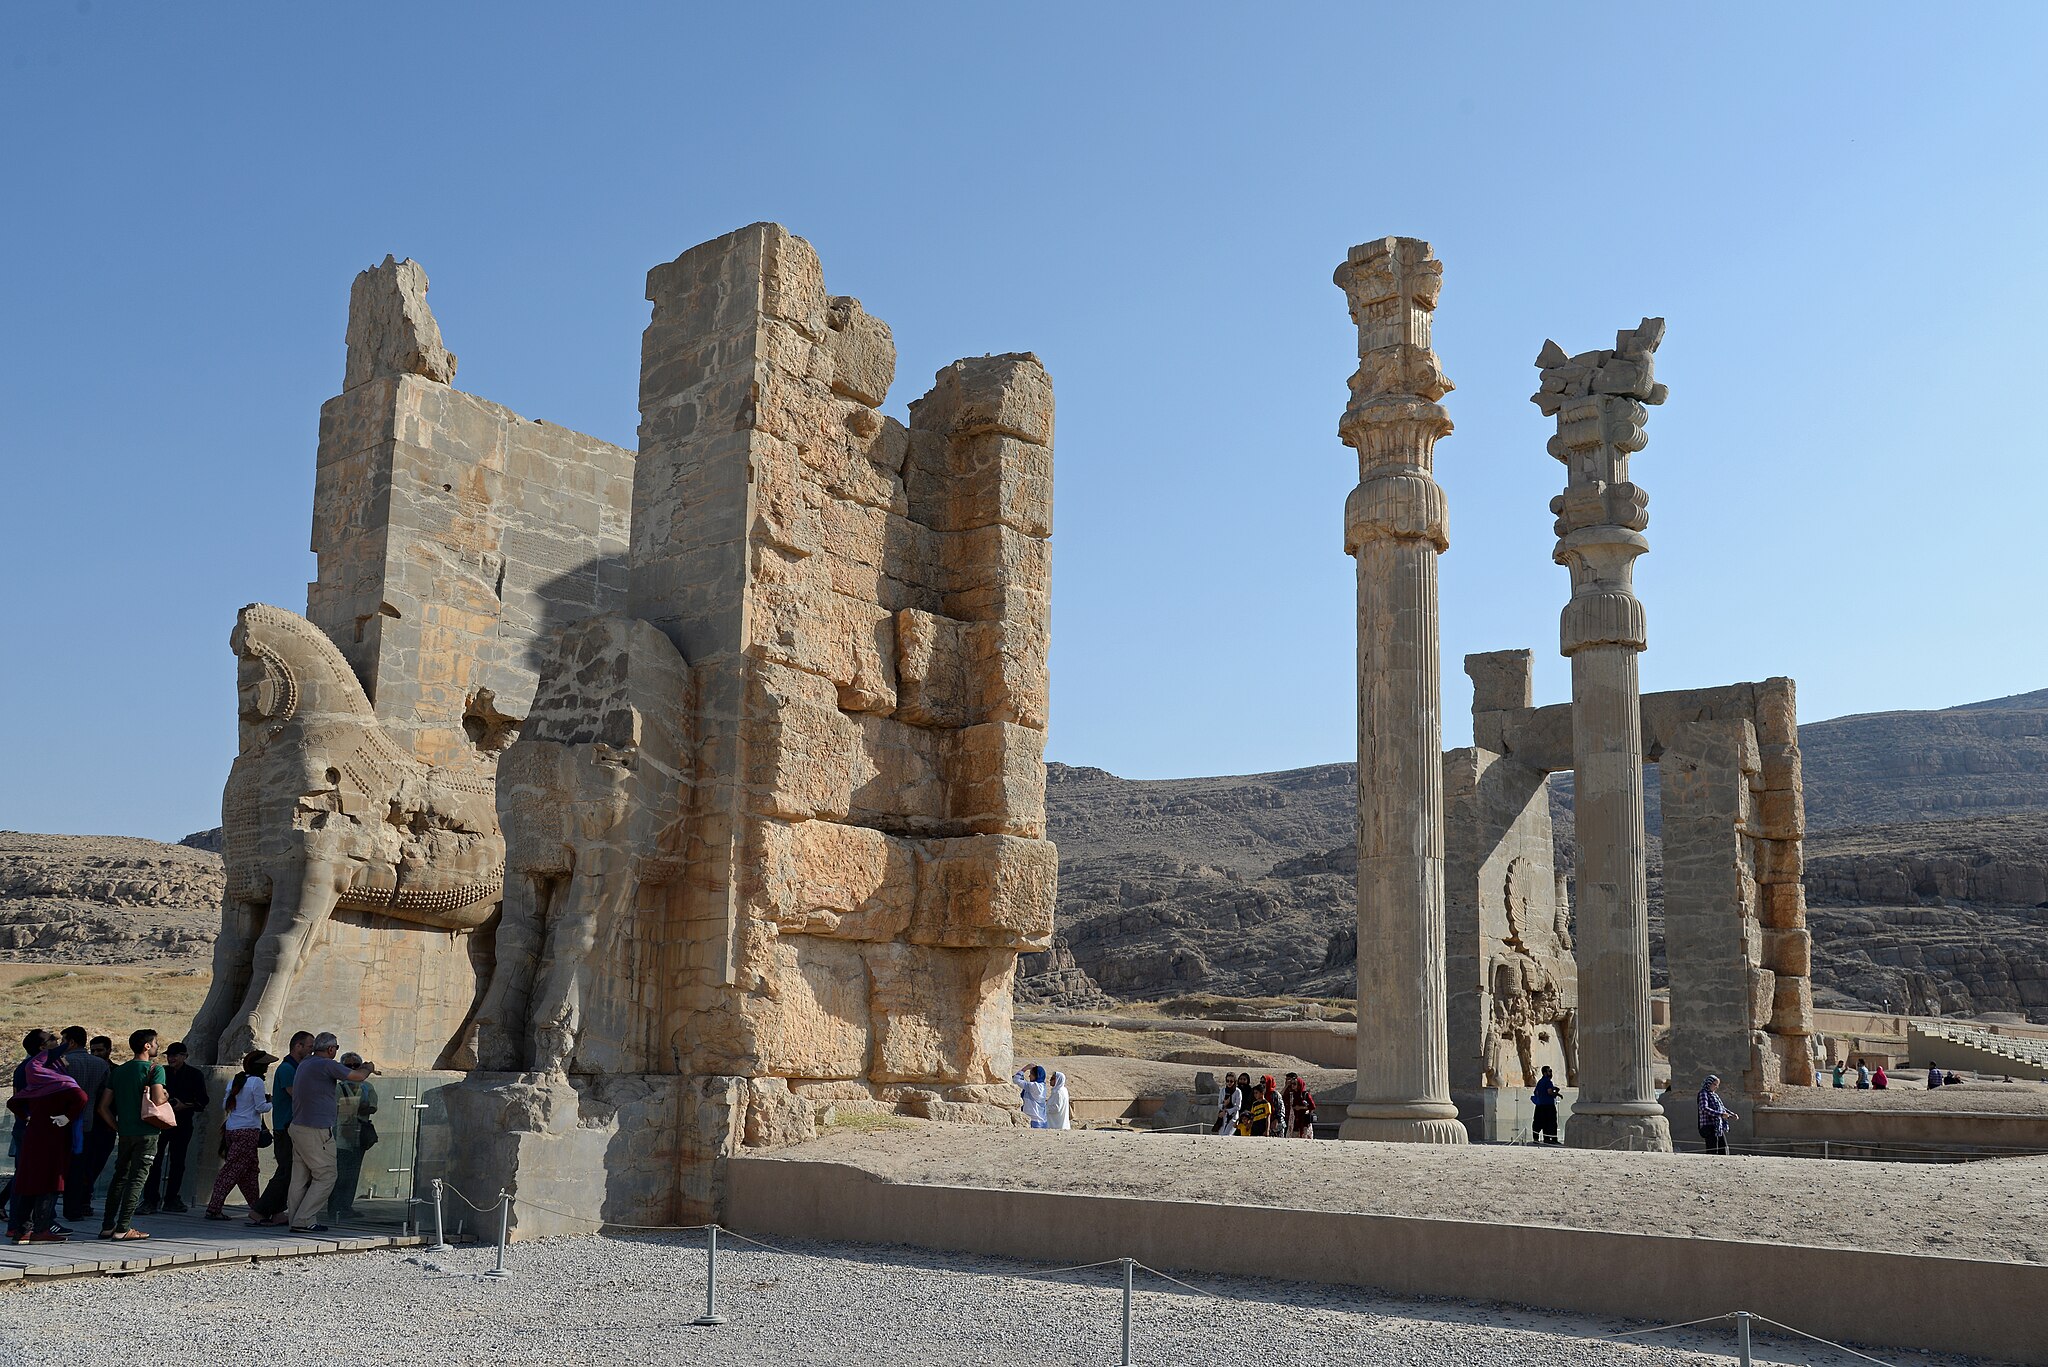
Title: Irnp005-Persepolis
Description: Iran in 2017 (photographed by Wojciech Kocot)
Date: 15 September 2017
Categories: Gate of All Nations, Uploaded with pattypan, Self-published work, 2017 in Persepolis, Persepolis in 2017 (photographed by Wojciech Kocot)